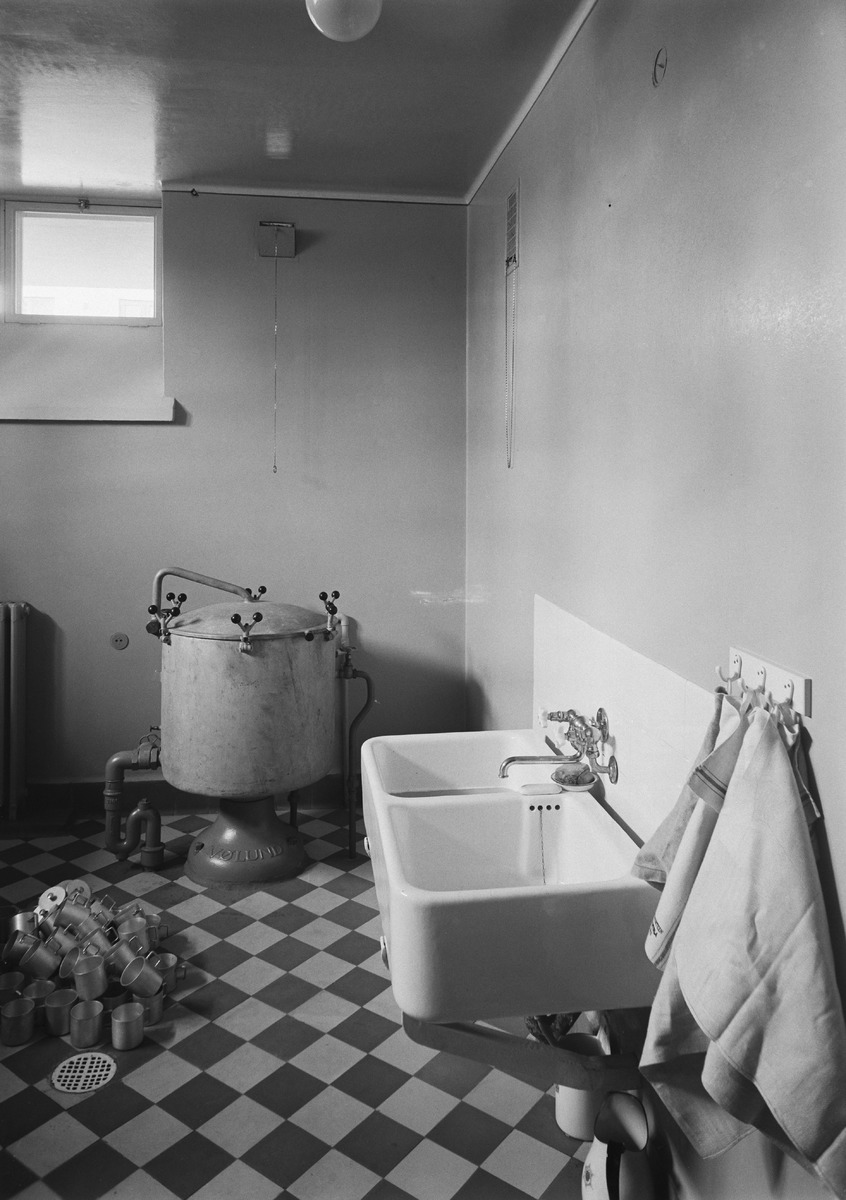
Päivärinteen parantolan sisätiloja
Interior of Päivärinne sanitarium
sisällön kuvaus: Oulun seudun keuhkotautiparantolana toimineen Päivärinteen parantolan sisätiloja 5.3.1932. content description: Interior of the sanitarium for tuberculosis in Oulu region, Päivärinne sanitarium on March 5, 1932.
Vuosi: 1932
Paikka: Suomi, Oulu, Suomi, Pohjois-Pohjanmaa, Oulu
Aiheet: sisäkuva; parantolat; rakennukset; building; sanitarium